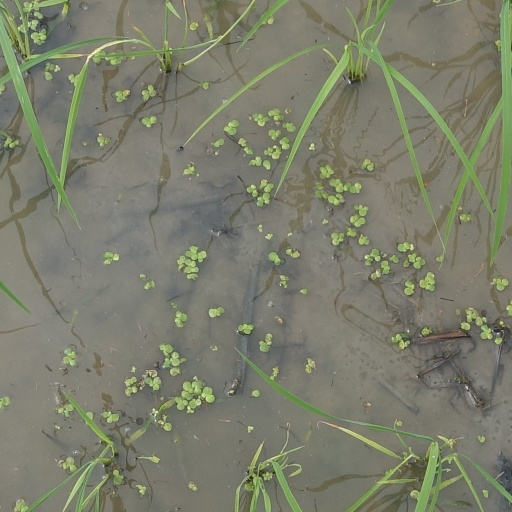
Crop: rice